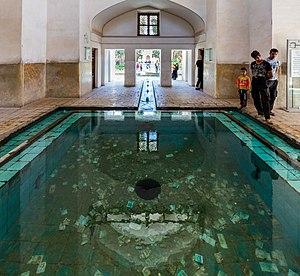
Le jardin de Fin est un jardin persan situé à côté du village de Fin, à quelques kilomètres au sud-ouest de la ville de Kashan.